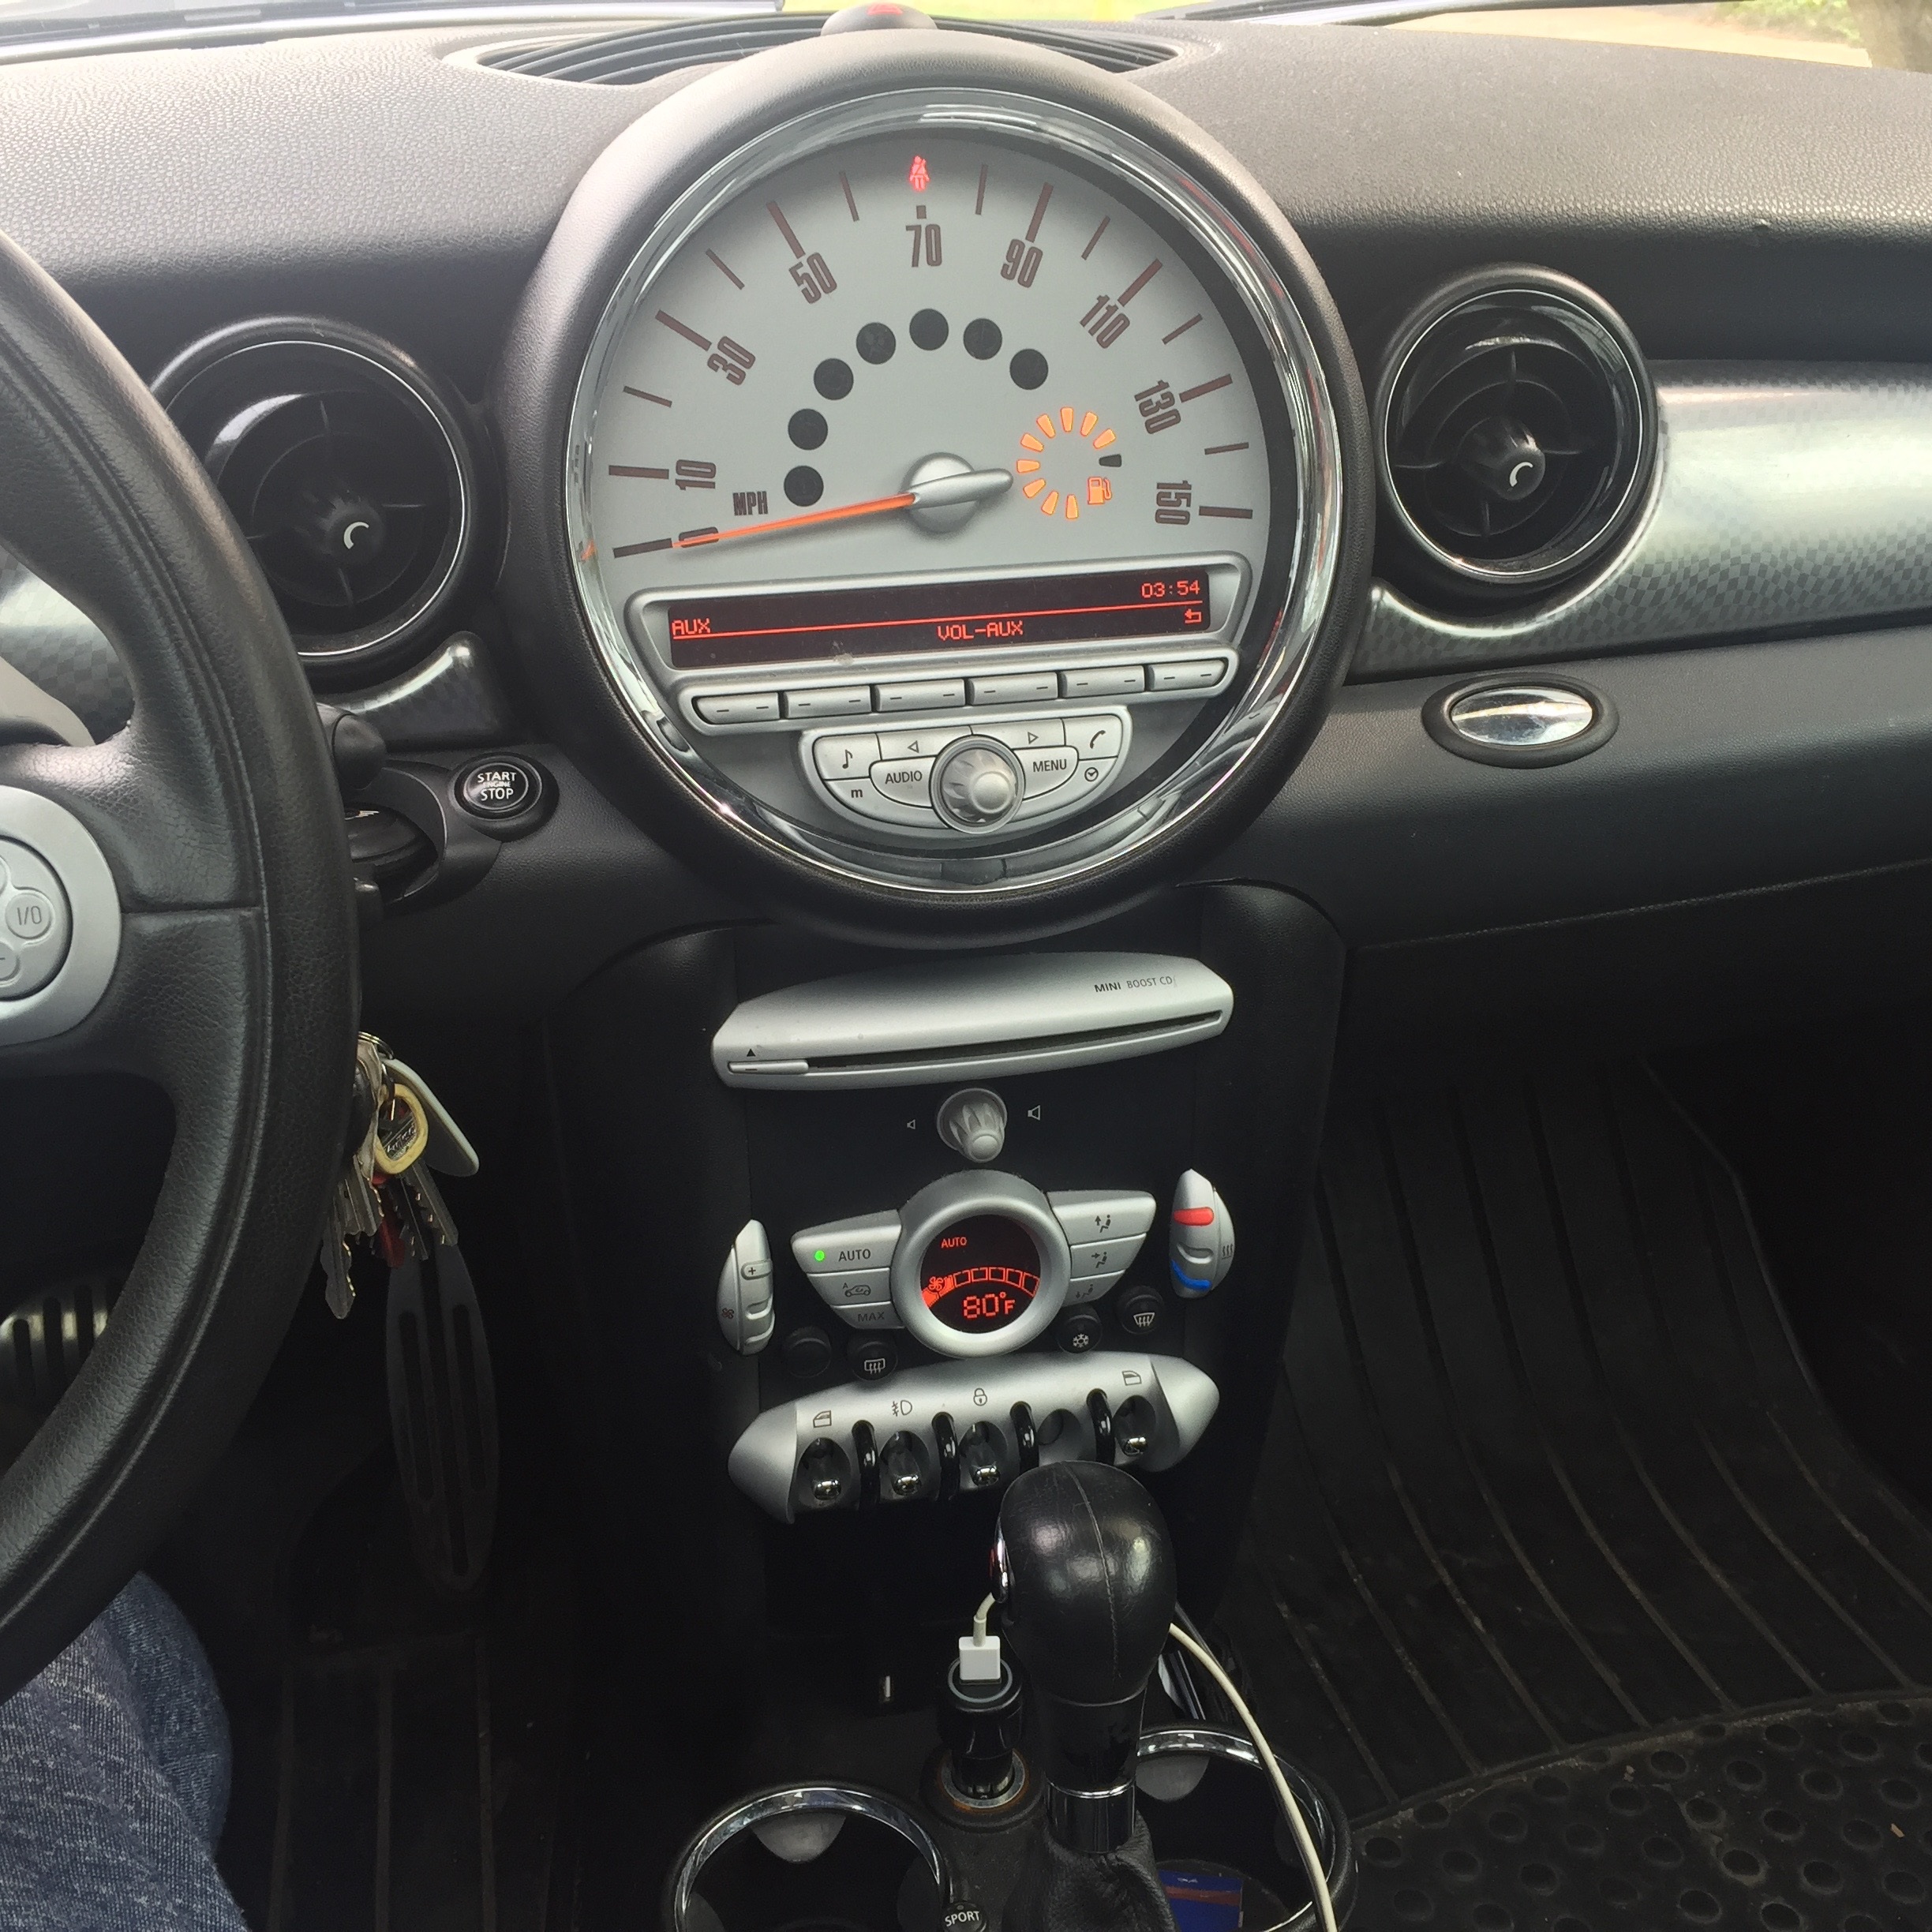
car, wheel, vehicle, dashboard, mini cooper, cooper, 2008, dials, dash, rim, mini, turbo, city car, land vehicle, automobile make, automotive exterior, luxury vehicle, family car, subcompact car, compact sport utility vehicle, mini e, mini cooper s